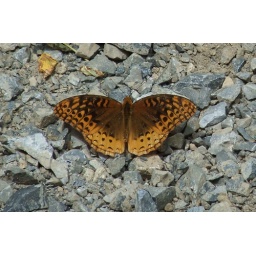
brown butterfly in the sun